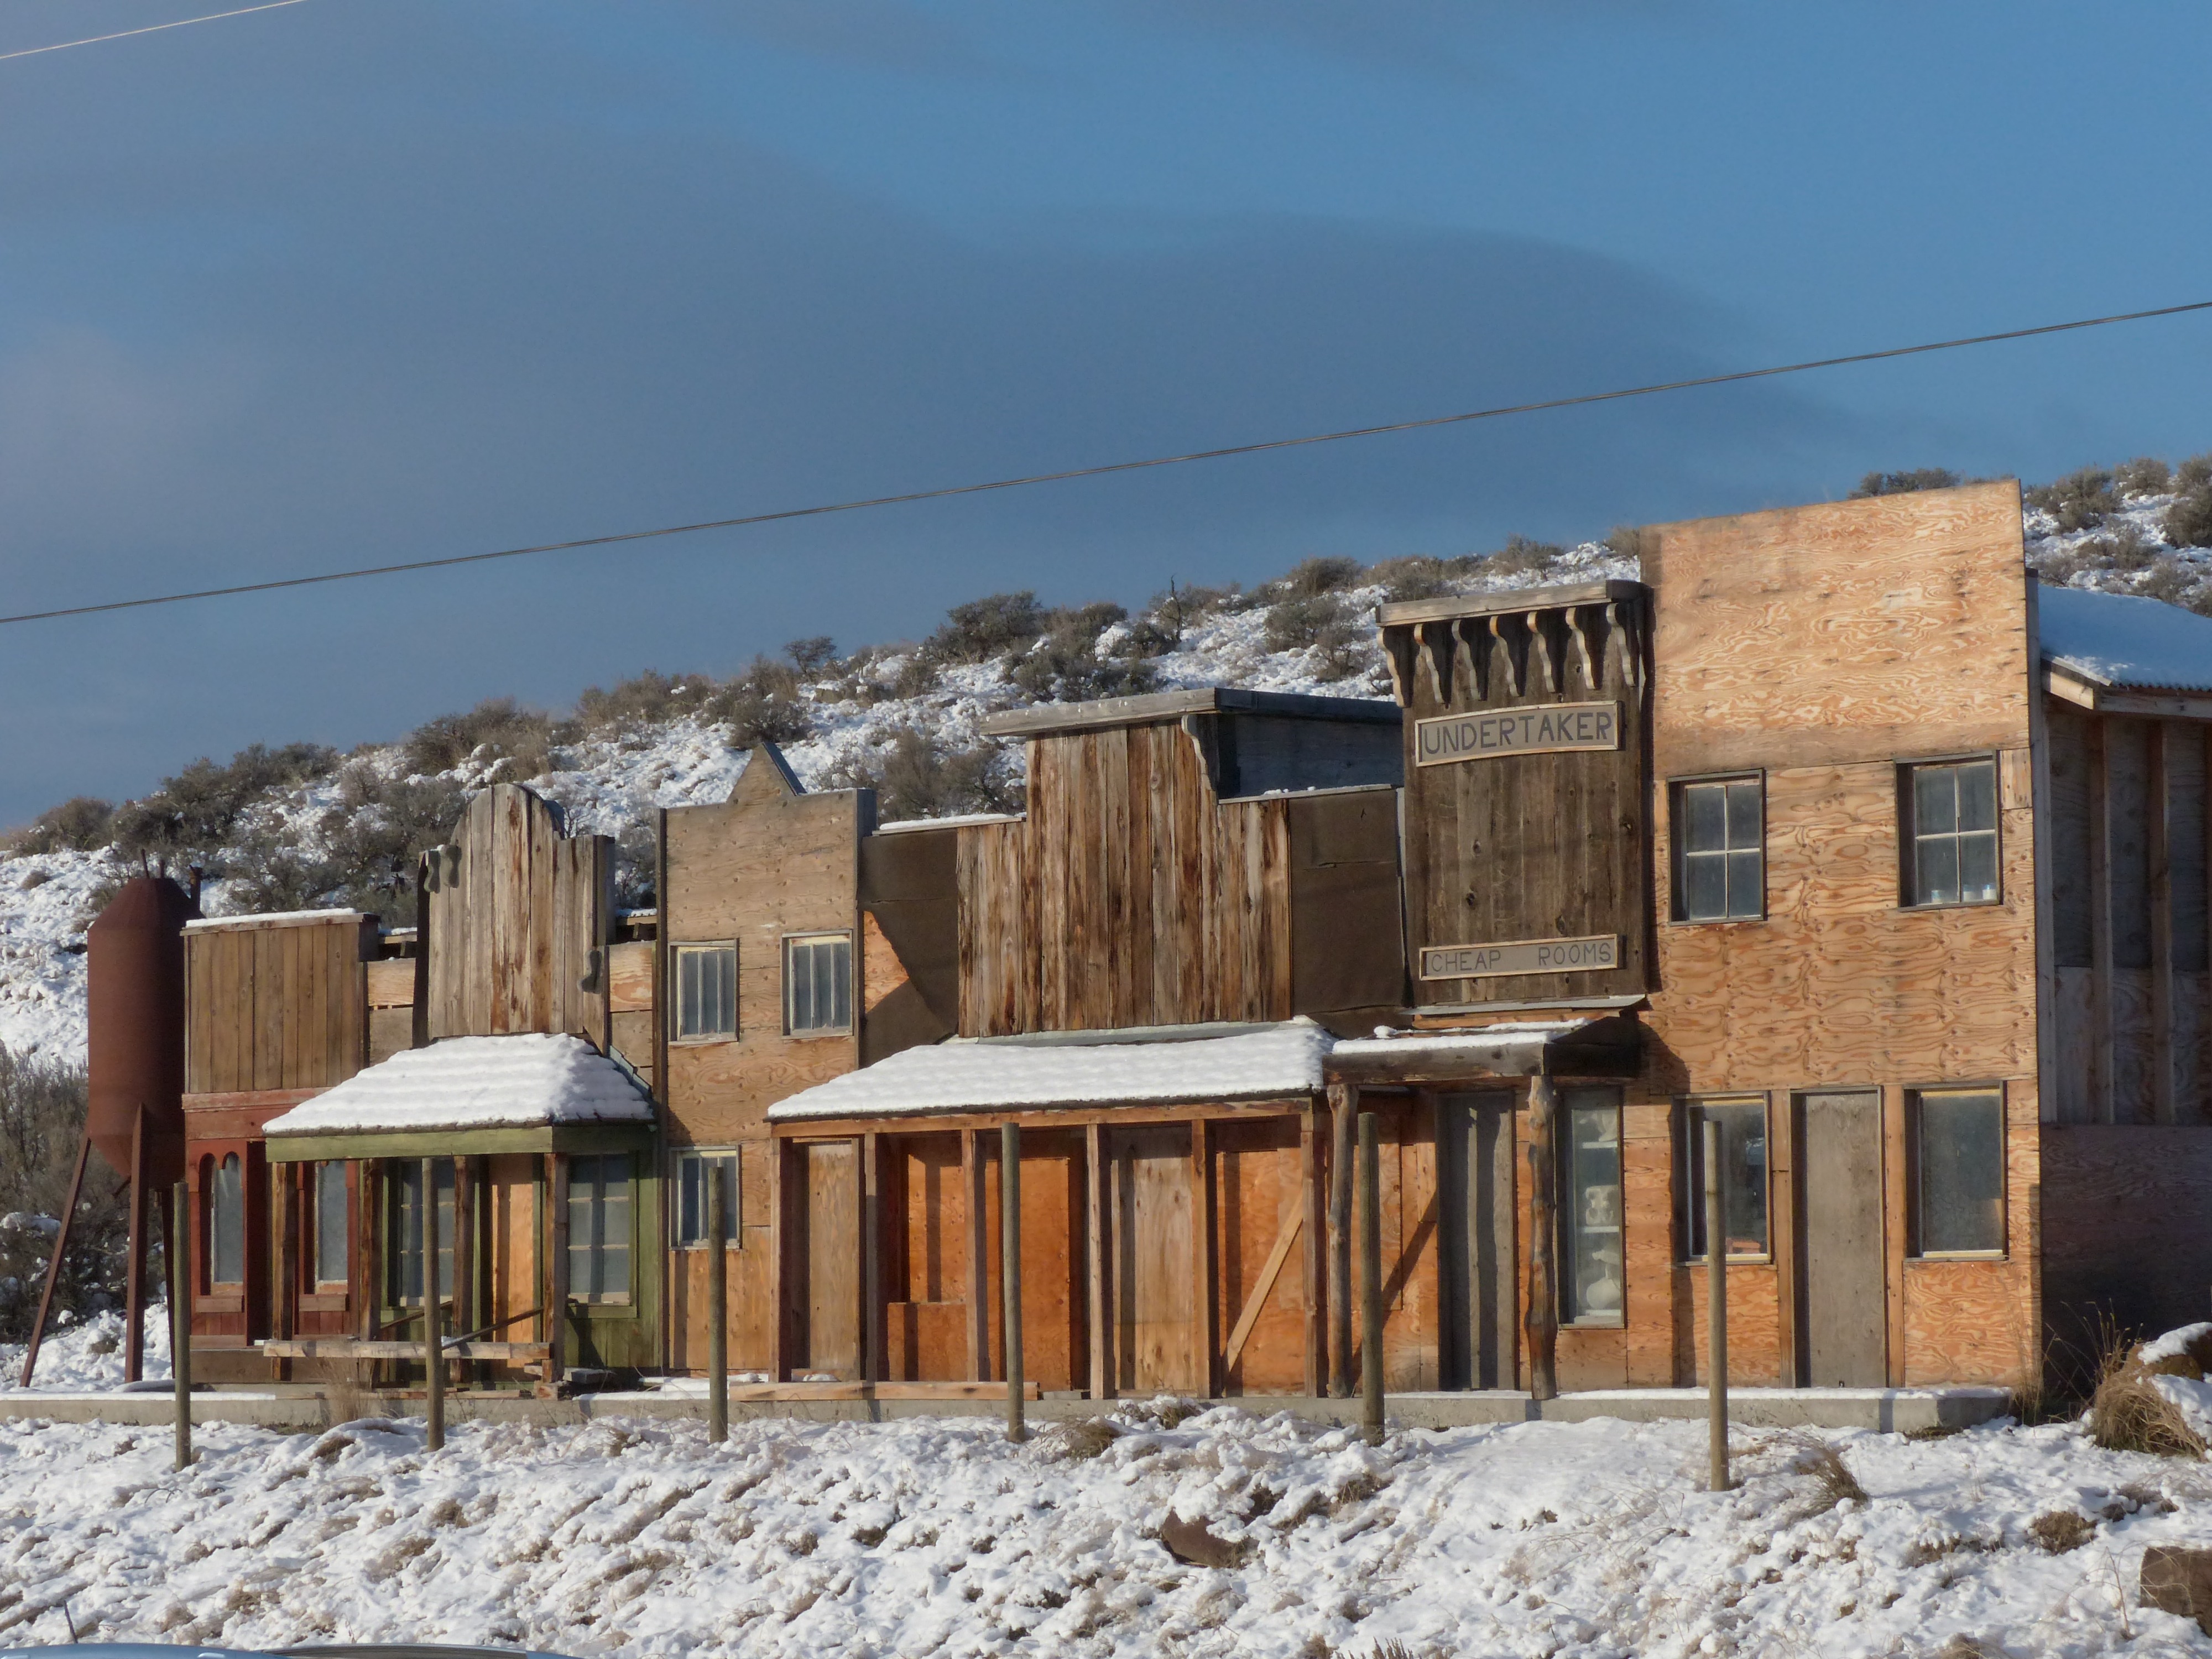
landscape, outdoor, snow, winter, wood, vintage, antique, countryside, house, town, home, village, shack, suburb, cottage, scenery, ancient, facade, property, old building, season, buildings, canada, wooden, ghost town, heritage, tourist attraction, neighbourhood, british columbia, western style, wild west, residential area, human settlement, heritage site, deadman ranch